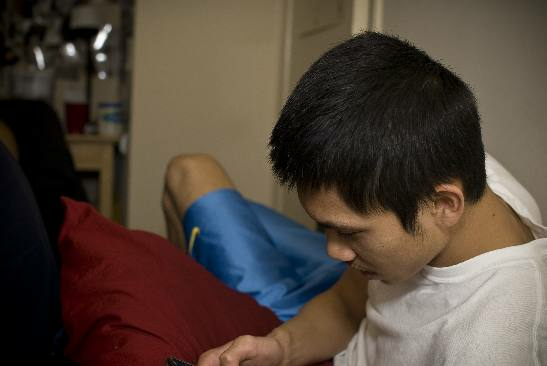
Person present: Yes